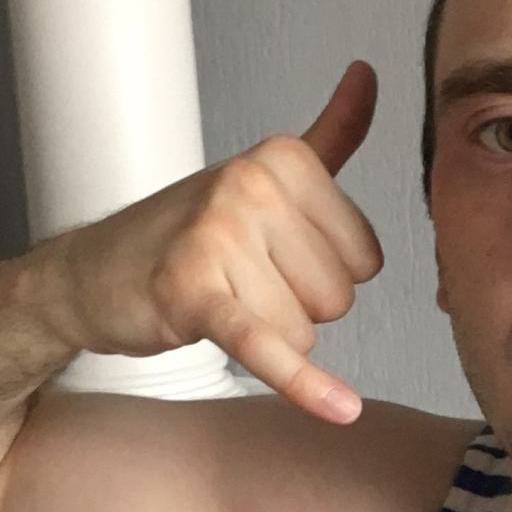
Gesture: call